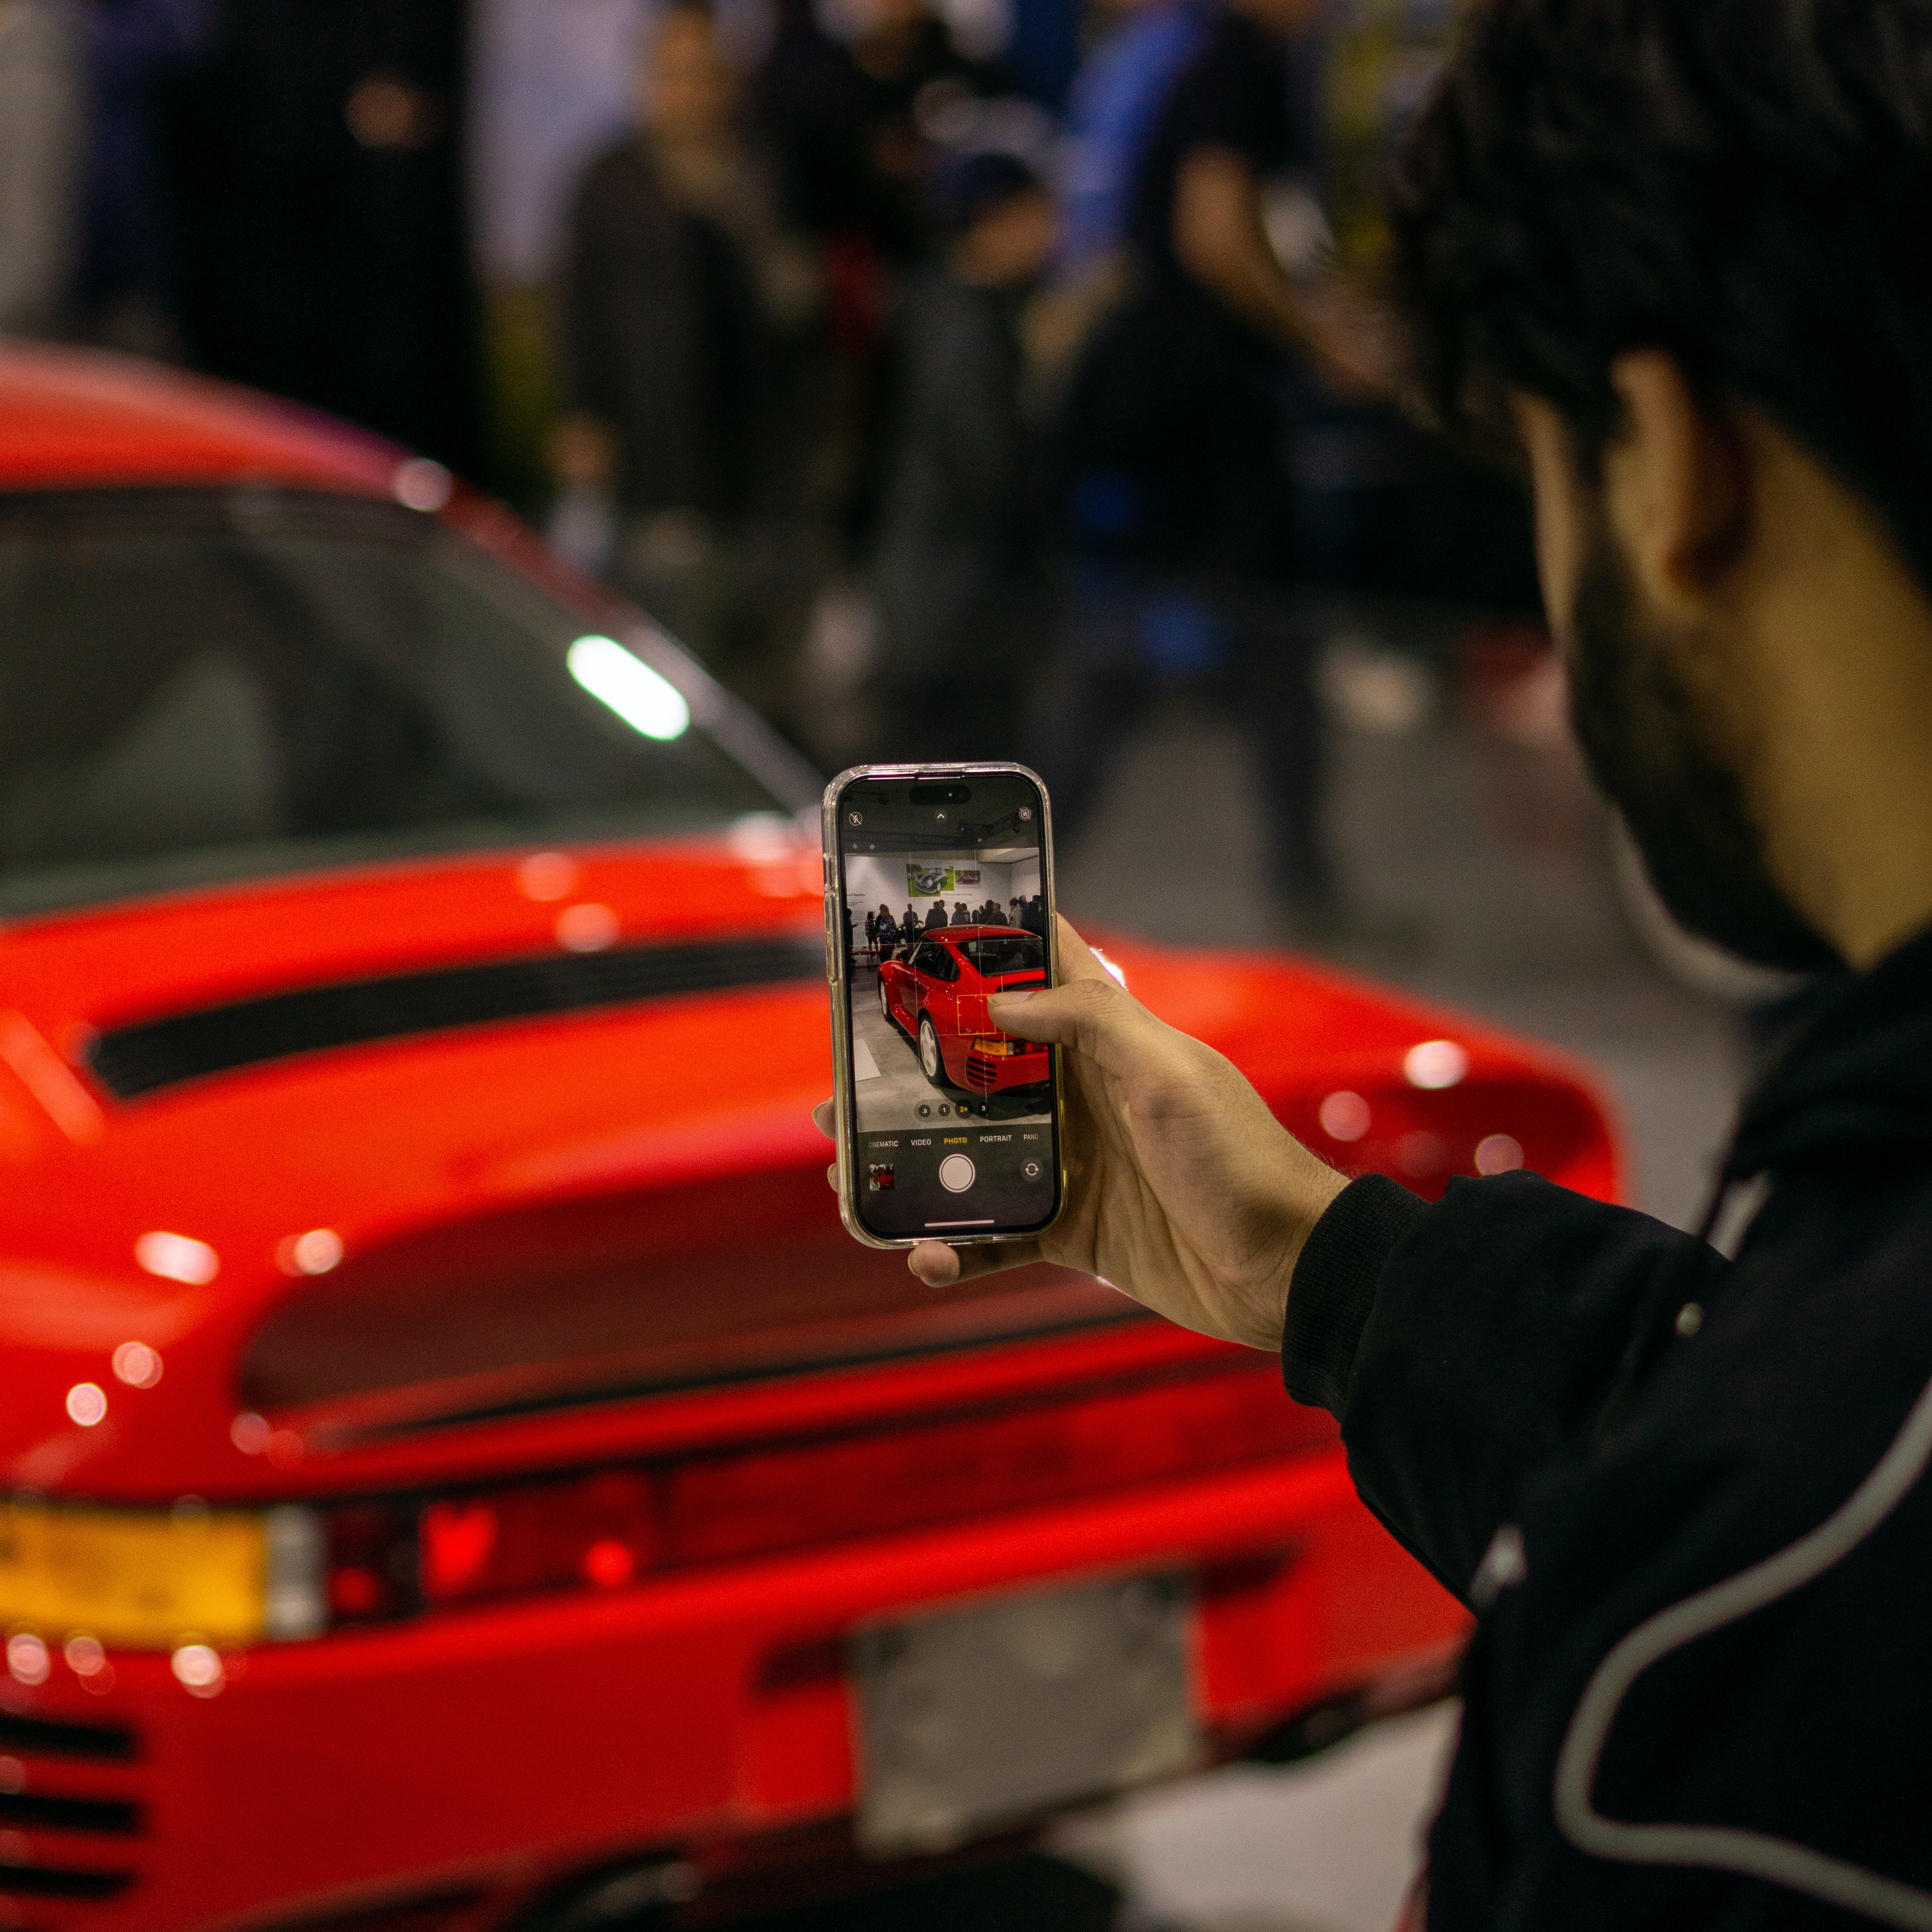
car, automotive lighting, hood, motor vehicle, vehicle registration plate, vehicle, automotive design, bumper, personal luxury car, headlamp, automotive exterior, grille, vehicle door, auto part, automotive wheel system, engineering, windshield, performance car, Automotive fog light, family car, automotive tire, mid size car, automotive window part, luxury vehicle, rim, hat, sports car, gadget, games, personal protective equipment, audio equipment, muscle car, machine, Grand tourer, driving, compact car, hardtop, city car, full size car, sports sedan, glass, custom car